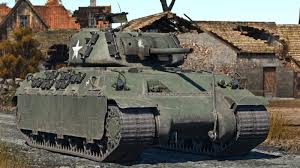
Label: T-14